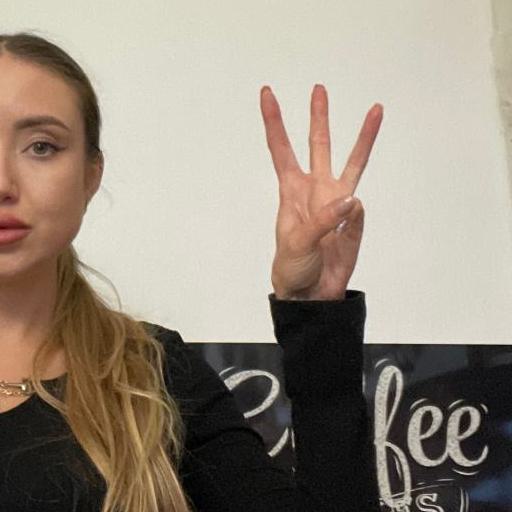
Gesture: three